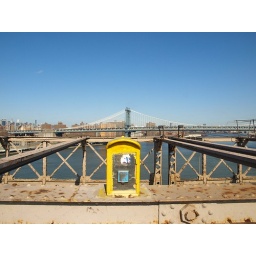
Emergency box in the middle of the brooklyn bridge